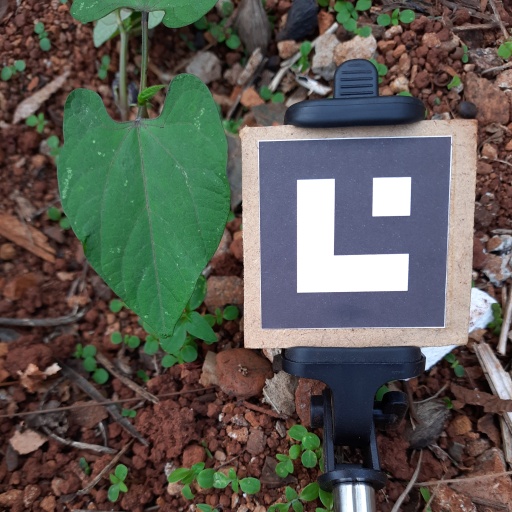
Observations: wavy surface, no eating holes, under shade